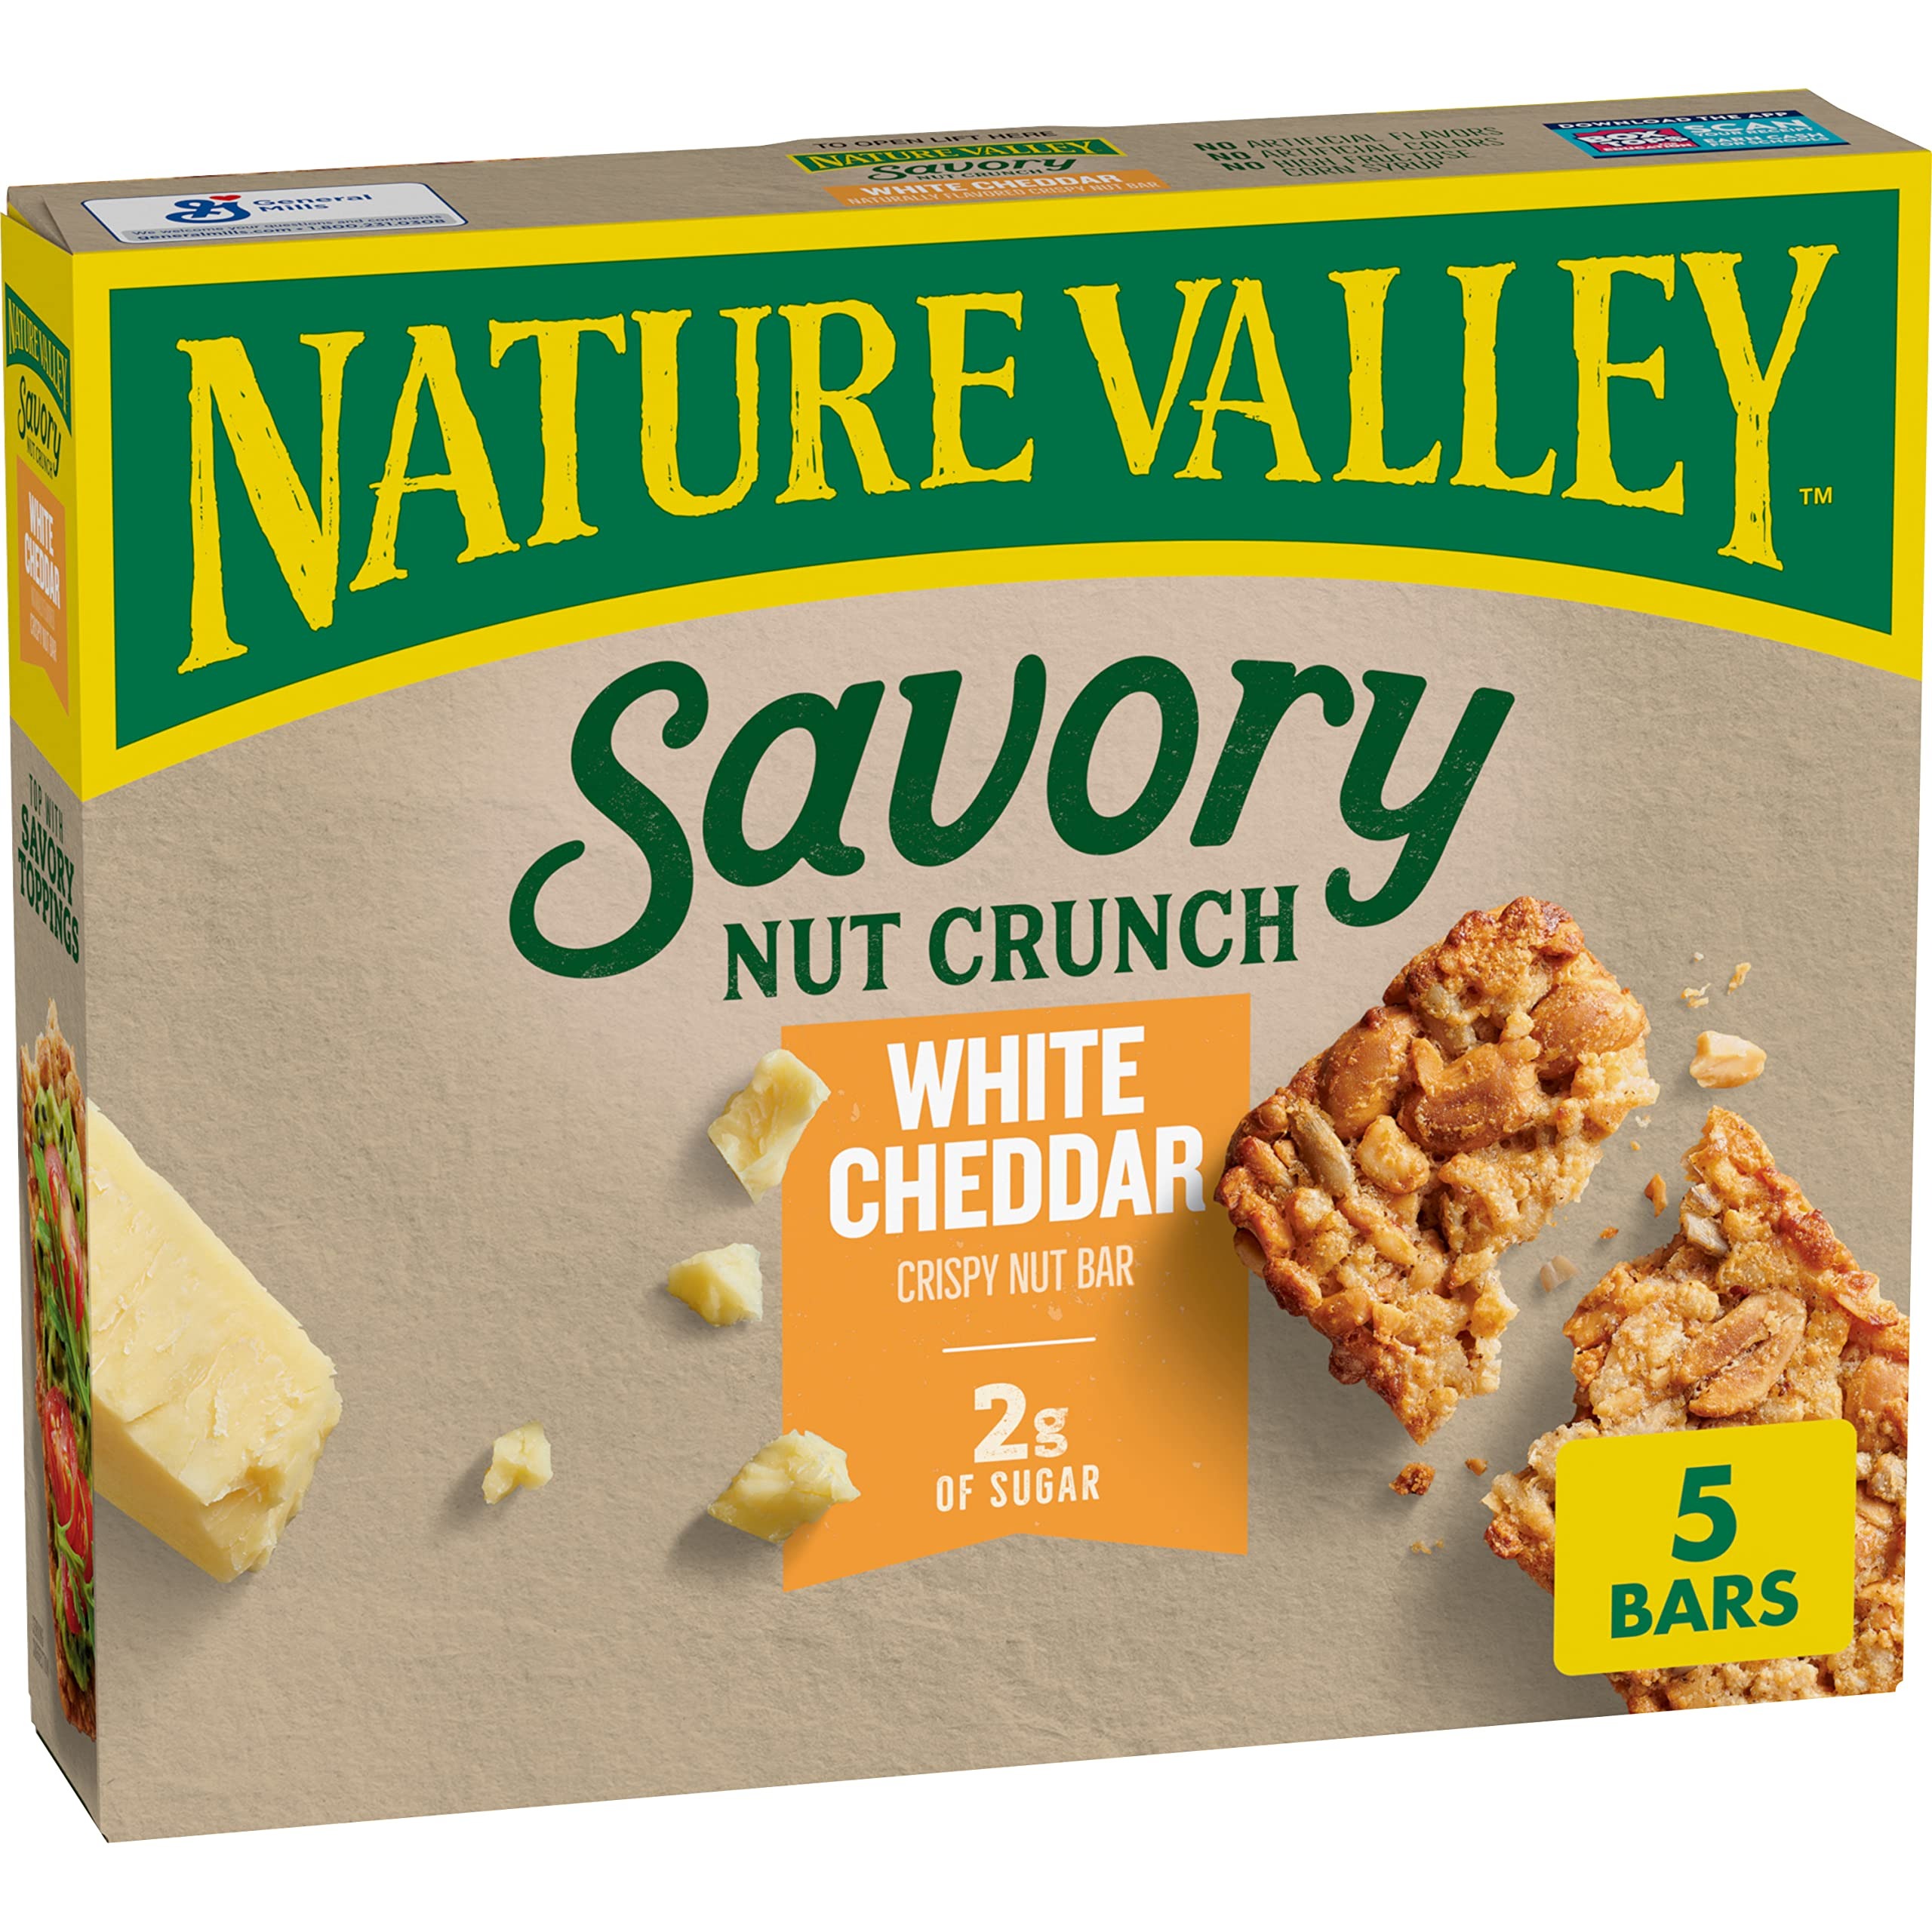
Item Name: Nature Valley Savory Nut Crunch Bars, White Cheddar, 0.89 oz, 5 bars
Bullet Point 1: SAVORY NUT CRUNCH: When your taste buds are craving something savory, reach for Nature Valley Savory Nut Crunch bars
Bullet Point 2: SALTY CRAVINGS: A combination of nuts, seeds, and savory White Cheddar flavors for a satisfying snack you can feel good about
Bullet Point 3: PORTABLE SNACK: Easy, wholesome, and crispy bites for snack time or an on-the-go savory snack; Perfect for the pantry, lunch box, and hiking trail
Bullet Point 4: REAL INGREDIENTS: Nutritious roasted peanuts with no artificial flavors, artificial colors or high fructose corn syrup; Only two grams sugar
Bullet Point 5: CONTAINS: 0.89 oz, five ct
Value: 4.45
Unit: Ounce

Price: 6.71